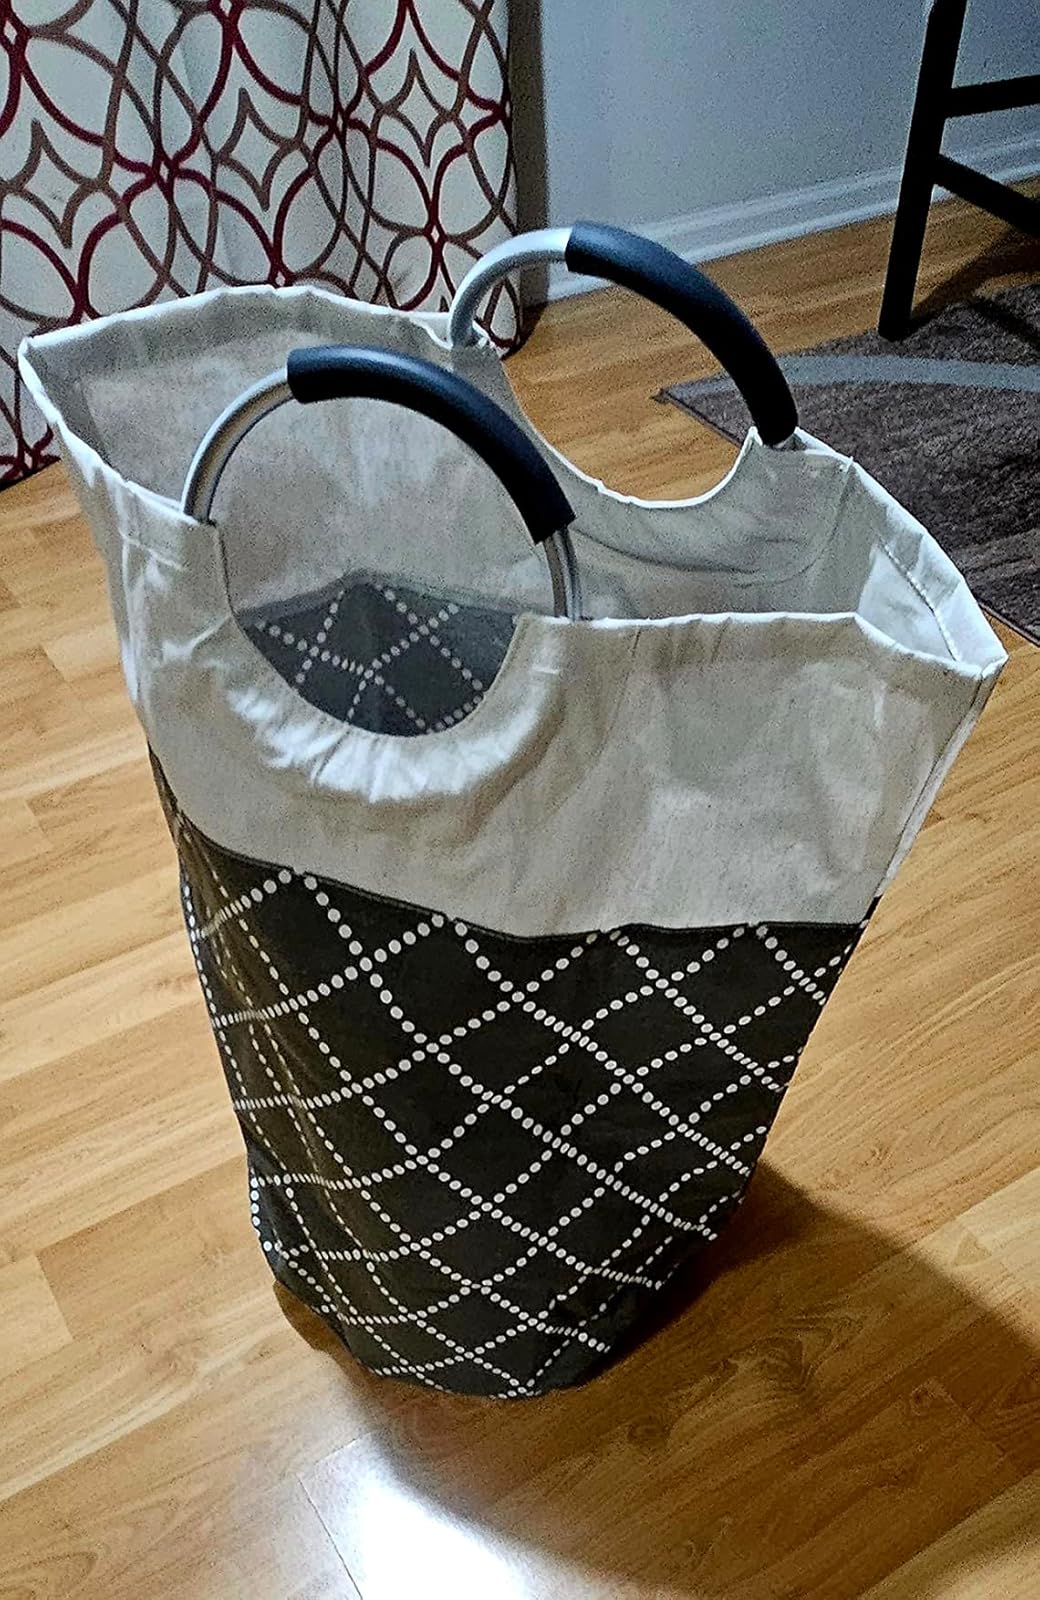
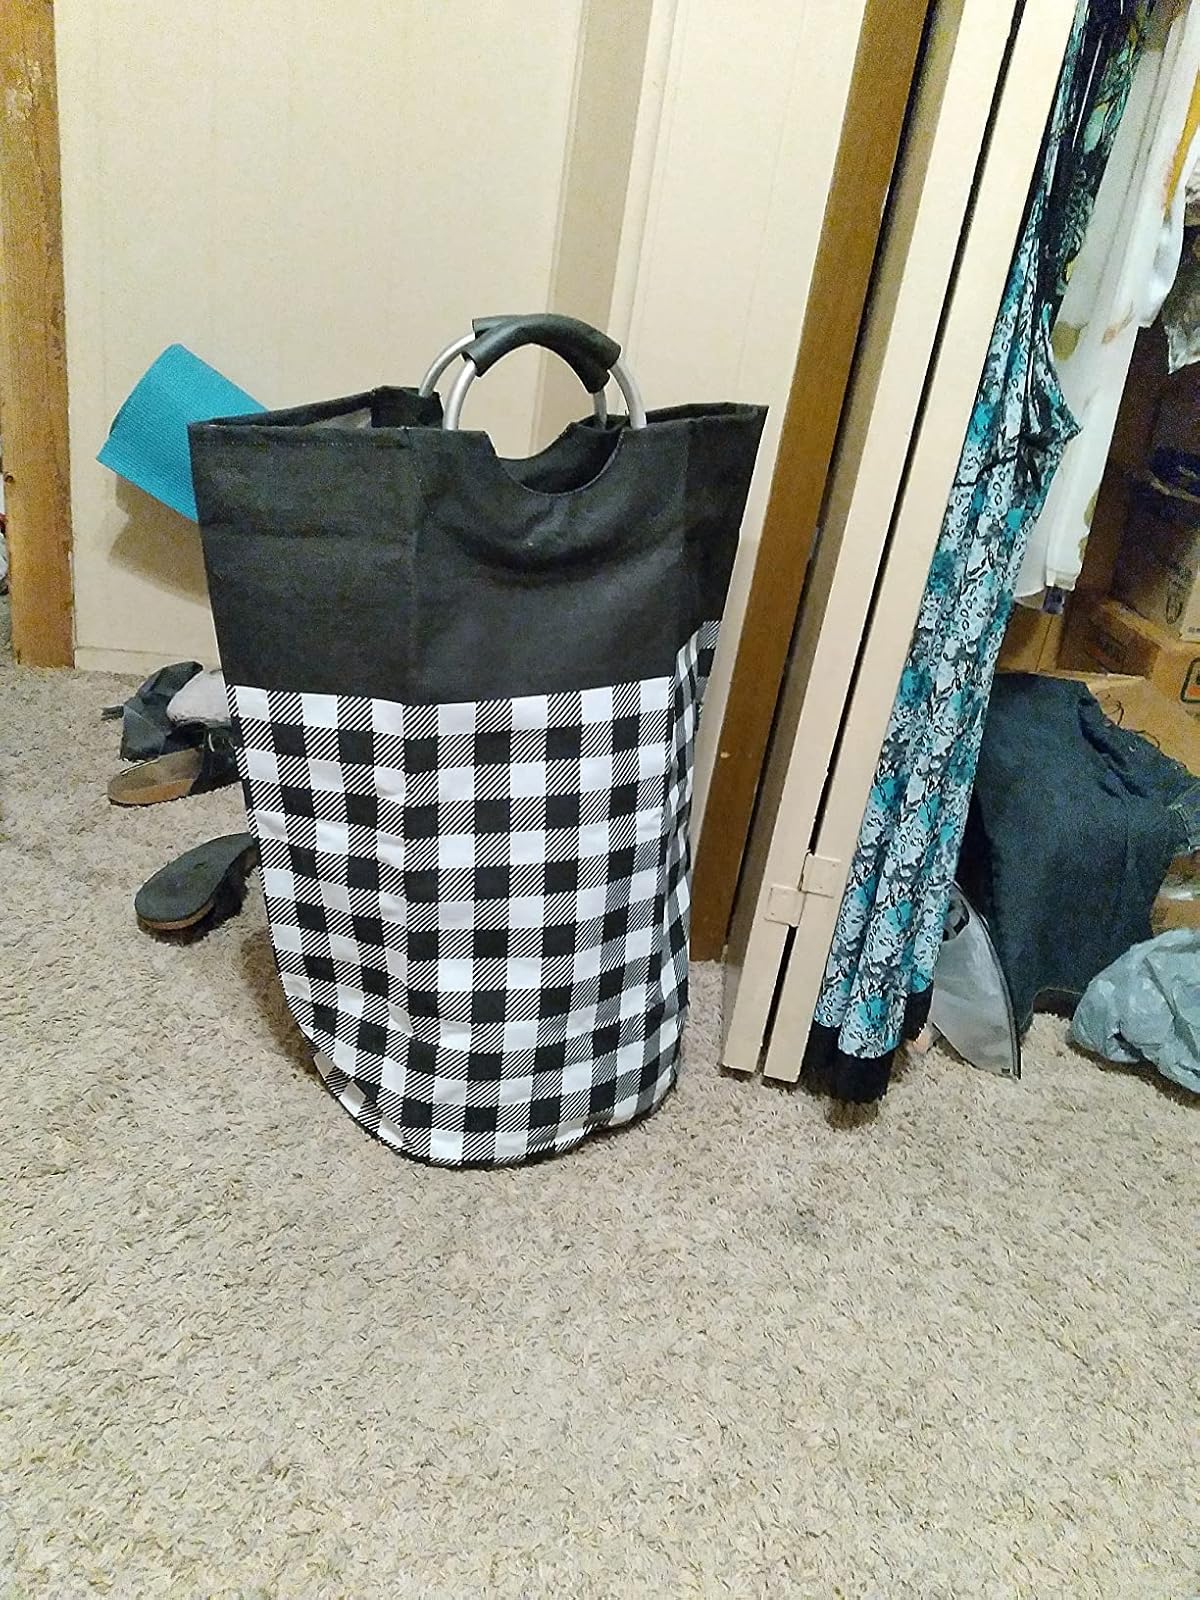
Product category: items_hamper
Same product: no